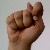
The image shows a hand gesture representing the letter 'T' in Indian Sign Language.